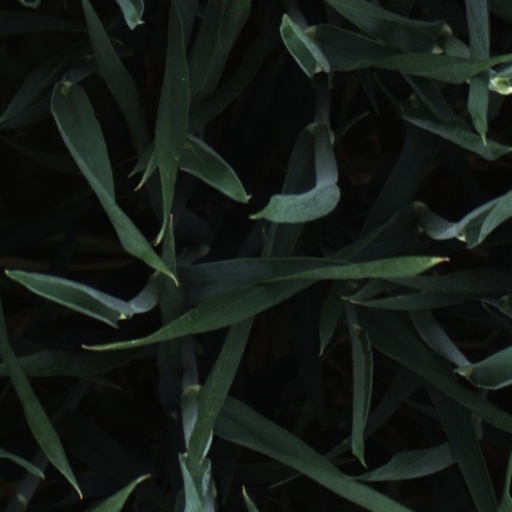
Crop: wheat